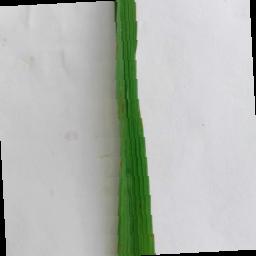
Label: Rice___Leaf_Blast